Geetanjali Misra

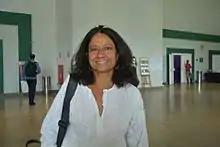
Geetanjali Misra at AWID 2016

Geetanjali Misra is the co-founder and executive director of Creating Resources for Empowerment in Action, a women's rights and non-governmental organization based in New Delhi. Geetanjali has worked at an activist, grant-making and policy levels on issues of sexuality, reproductive health, gender, human rights and gender-based violence. Presently, she is a member of the Amnesty International Gender Task Force, the Spotlight Civil Society reference group and a board member of Astraea Lesbian Foundation for Justice.